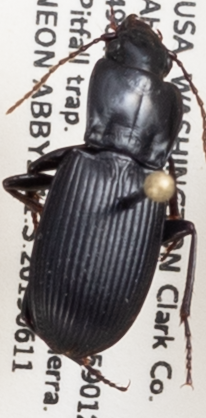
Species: Pterostichus herculaneus
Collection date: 2019-06-11
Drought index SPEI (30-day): -0.572
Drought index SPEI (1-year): -2.09
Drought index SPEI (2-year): -2.09